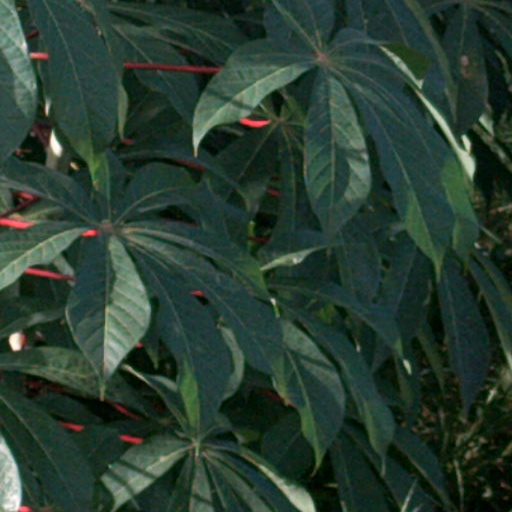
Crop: cassava